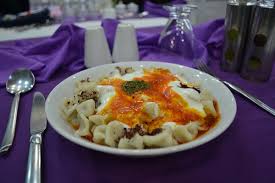
Yemek: manti